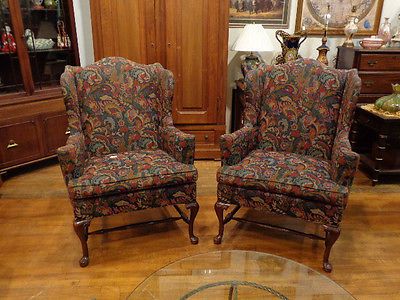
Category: chair